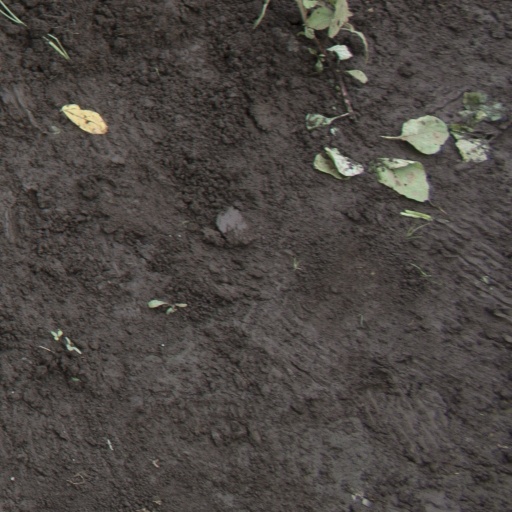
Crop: soybean